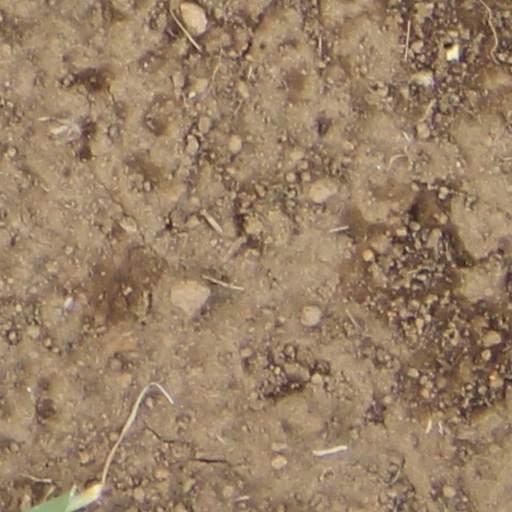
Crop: wheat